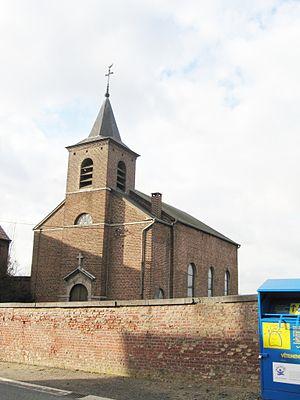
Eglise Saint-Lambert à Feneur
Le diocèse de Liège, dans la province de Liège en Belgique, compte 529 paroisses. Ces paroisses sont regroupées en unité pastorale, et certaines unités pastorales forment l'un des 17 doyennés.